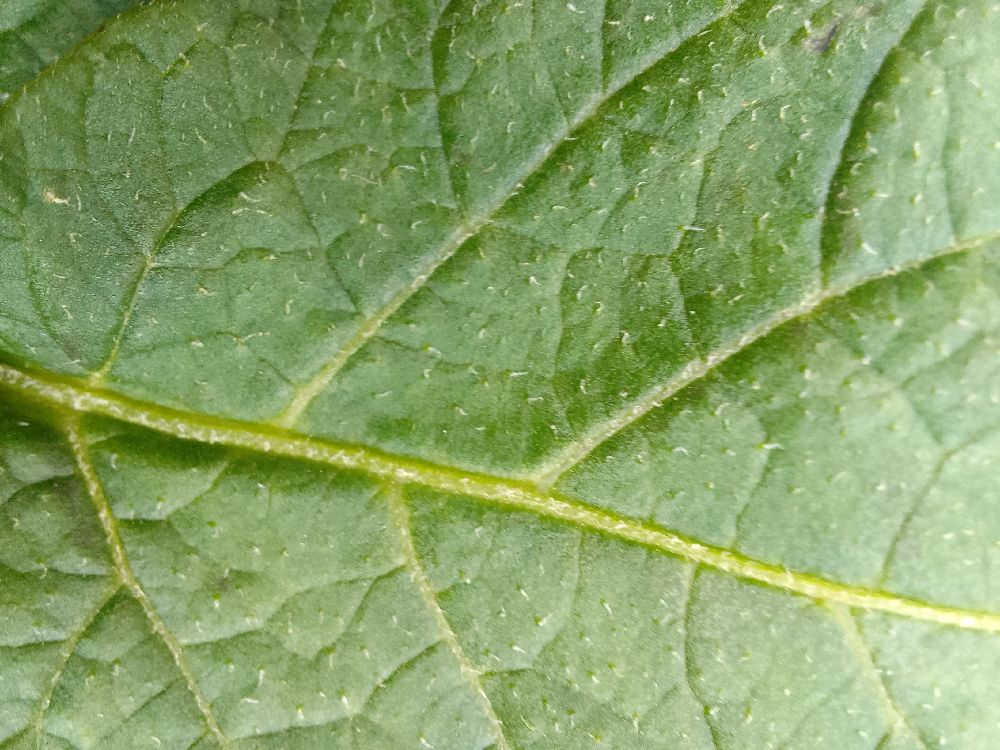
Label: Healthy